Cheuk Wing Hing

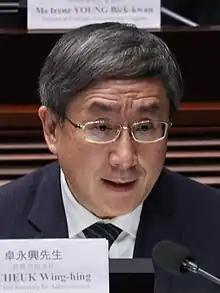
Cheuk in 2023

Warner Cheuk Wing Hing (born March 24, 1959) is a Hong Kong administrative officer, former police officer, currently deputy chief secretary for administration, and former permanent secretary of the Innovation and Technology Bureau. After his civil service career, he briefly served as director of the Dialogue Office of the Policy Innovation and Coordination Office. Served as a consultant to the financial secretary's private office. In July 2022, he was appointed as the deputy secretary for administration of the Hong Kong Government.